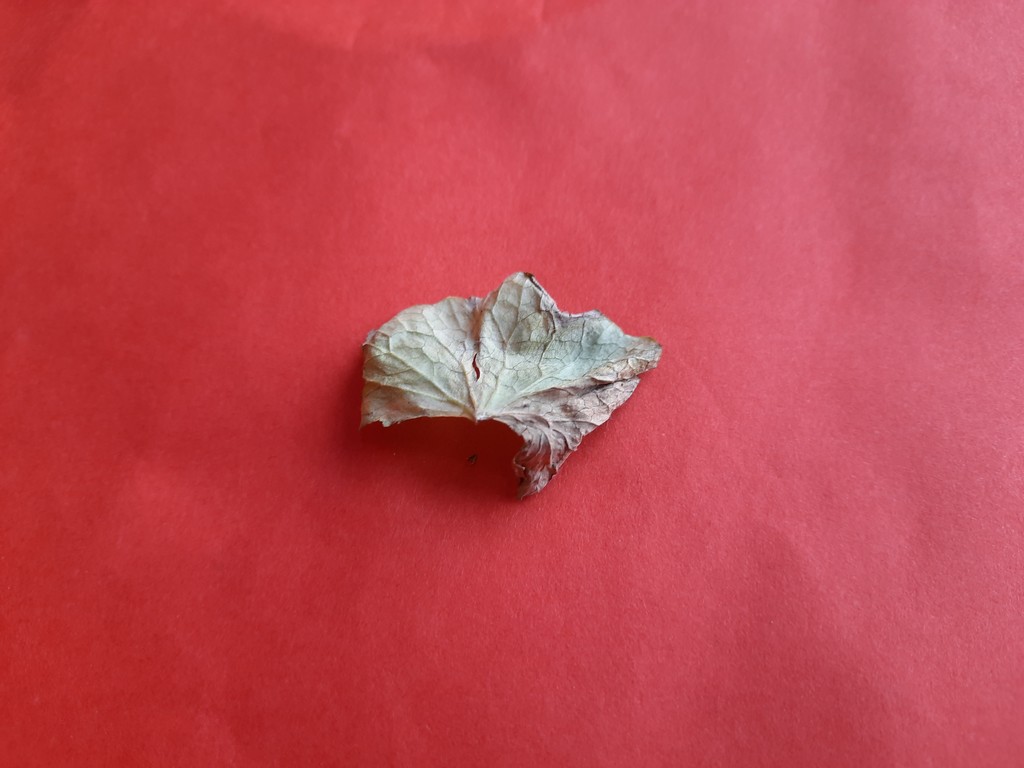
Label: Dried